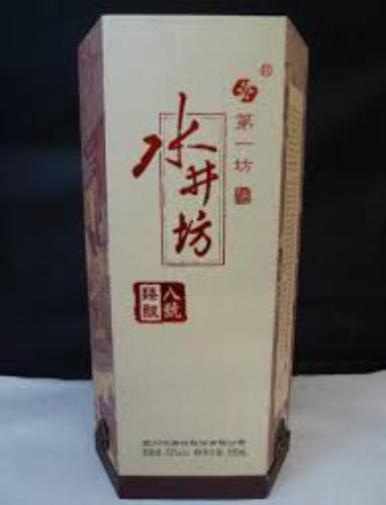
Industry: Food